St. Michael's Abbey (Orange County, California)

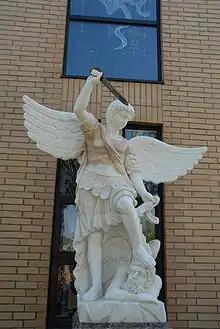

The current abbot is Eugene J. Hayes, O.Praem., J.C.D., S.T.L. He was elected for a life-time term as abbot with a mandatory retirement age of 75 years on 27 June 1995 and received the abbatial blessing on 15 September 1995.